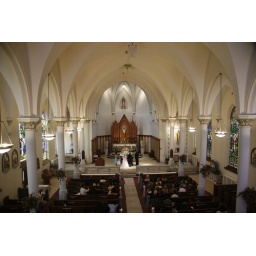
Thats me, in the middle with the big white dress on.